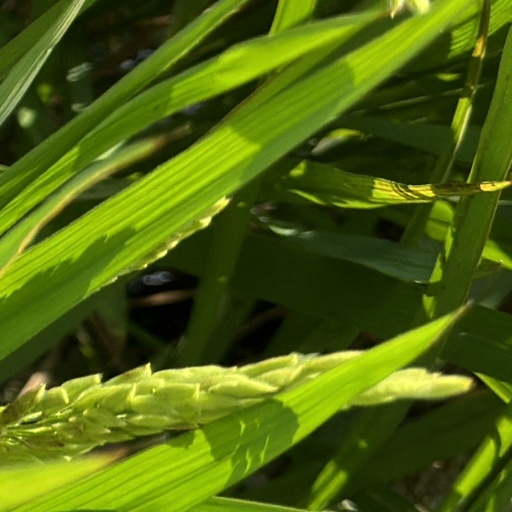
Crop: rice